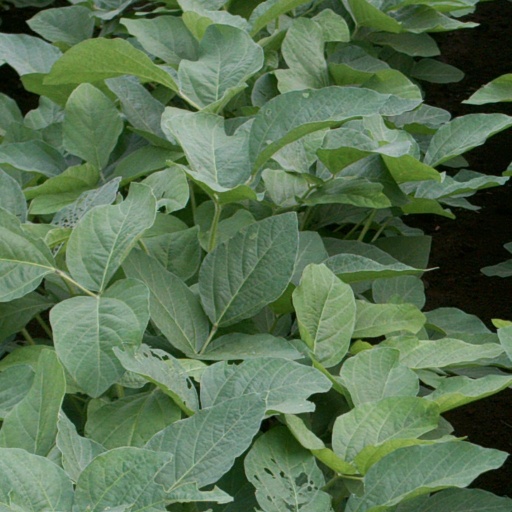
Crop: soybean